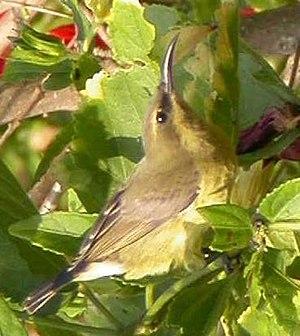
Le Souimanga cuivré est une espèce de passereaux de la famille des Nectariniidae.